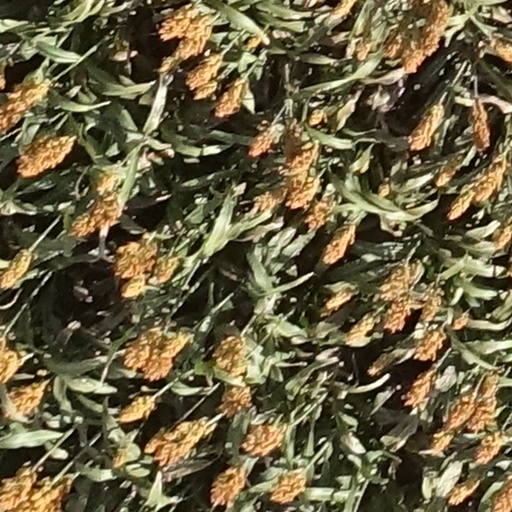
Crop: sorghum